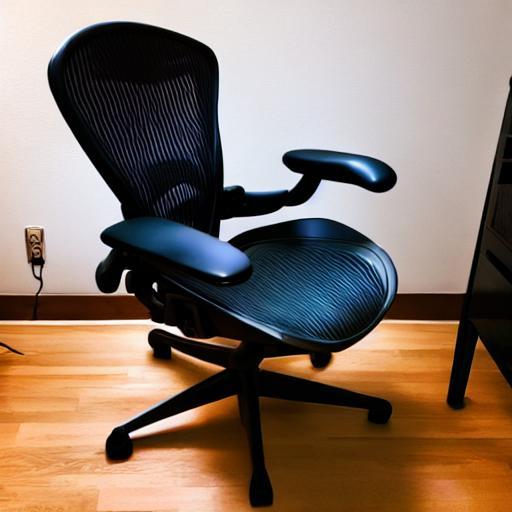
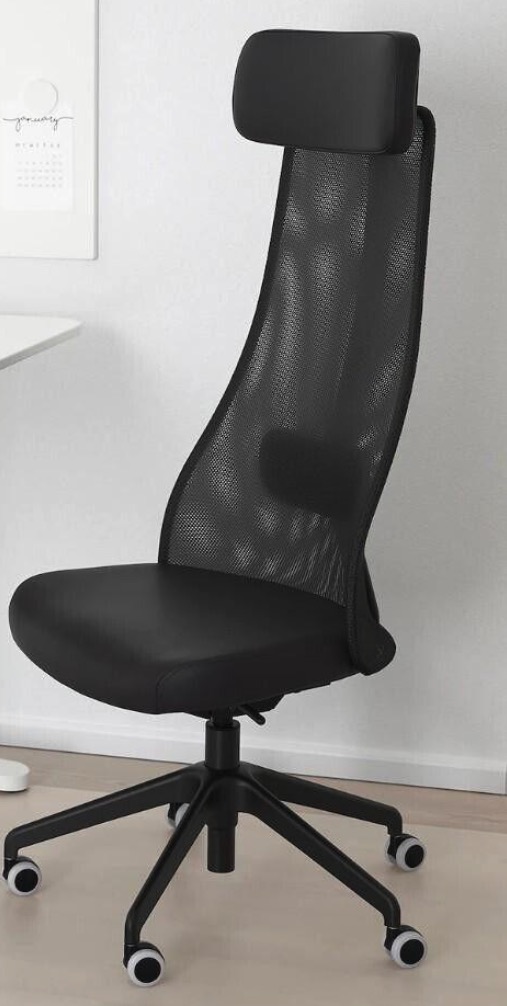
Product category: items_chair
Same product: no